A Difficult Parish

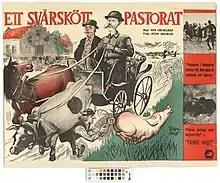

A Difficult Parish (Swedish: Ett svårskött pastorat) is a 1958 Swedish comedy film directed by Emil A. Lingheim and Åke Ohlmarks and featuring Knut Borglin, Hans Alfredson and Åke Ohlmarks. The cast included many non-professional actors. The film's sets were designed by the art director Arne Åkermark. Location shooting took place around Lund and Sjöbo in Scania. It is an adaptation of the 1895 short story of the same name by Axel Wallengren.